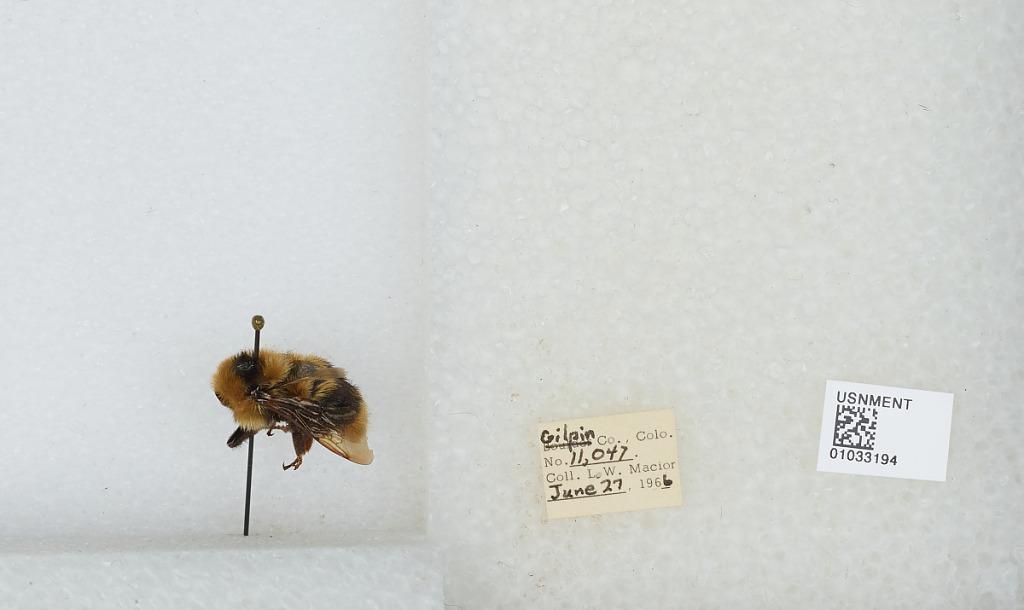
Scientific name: Bombus (Cullumanobombus) rufocinctus Cresson
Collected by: L. Macior
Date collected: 1966-6-27
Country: United States
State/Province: Colorado
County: Gilpin
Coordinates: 39.87, -105.52